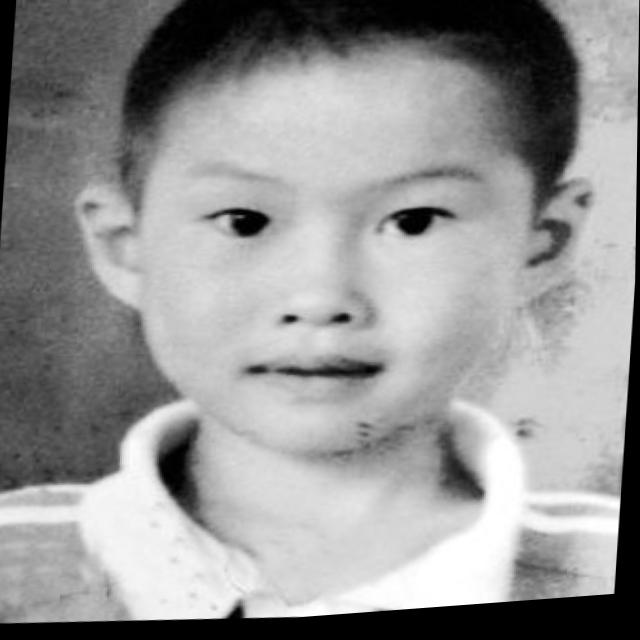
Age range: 0-12